Betalipothrixvirus

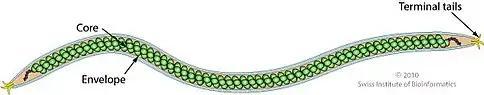
Figure 1. Structure of Betalipothrixvirus species including zipper-like array of DNA-associated protein subunits (SIB).

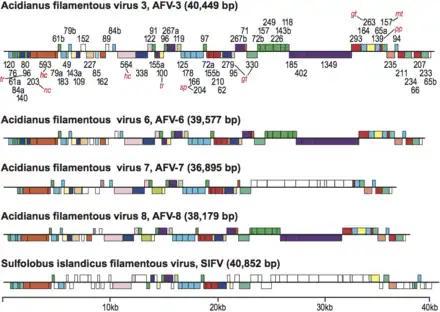
Genome map of AFV-3, AFV-6, AFV-7, AFV-8, all "Betalipothrixvirus"

Viral replication is cytoplasmic. Entry into the host cell is achieved by adsorption into the host cell. DNA templated transcription is the method of transcription. Archaea serve as the natural host. Transmission routes are passive diffusion.